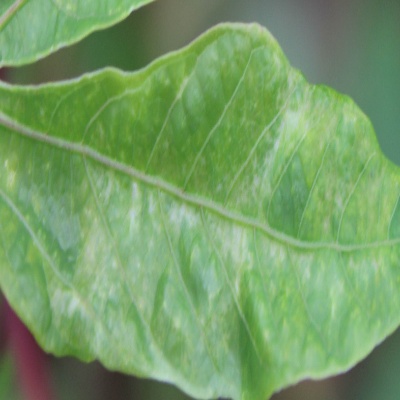
Crop: Cassava
Condition: mosaic